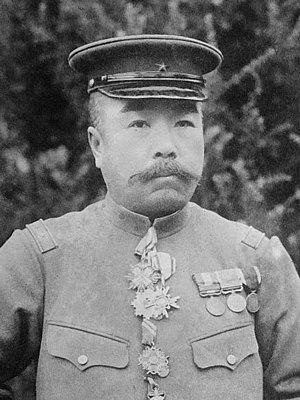
Kusunose Yukihiko, né le 28 avril 1858 dans le domaine de Tosa au Japon et décédé à l'âge de 68 ans le 20 mars 1927, est un général de l'armée impériale japonaise.